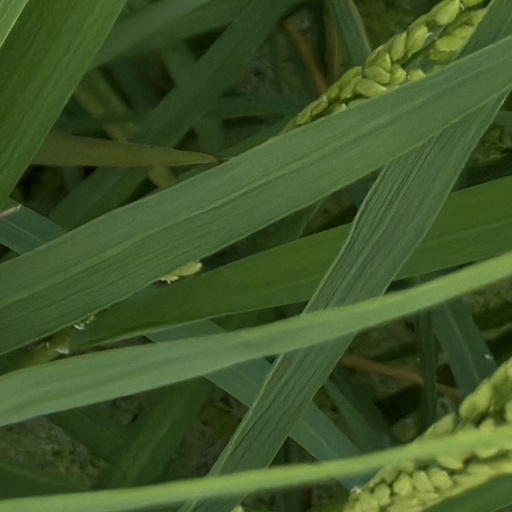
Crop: rice